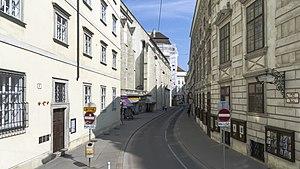
Augustinerstrasse est une rue de Vienne, dans l'arrondissement d'Innere Stadt. Elle doit son nom à l'église des Augustins.